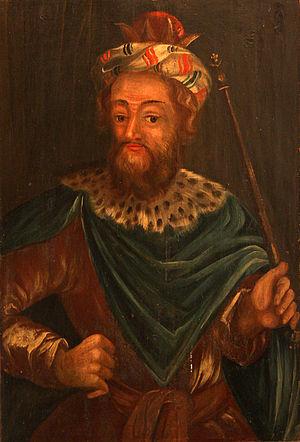
Josias, fils et successeur d'Amon, occupe, selon la Bible, le 16ᵉ règne de Juda de 639 av. J.-C. à 609 av. J.-C., année où il est vaincu et mortellement blessé à la bataille de Megiddo par le pharaon Néchao II. Il est le père de trois rois qui lui succédèrent sur le trône de Juda : Joachaz, Joaqim et Sédécias. Il est contemporain des prophètes Jérémie et Sophonie, et est considéré comme un « nouveau » David.